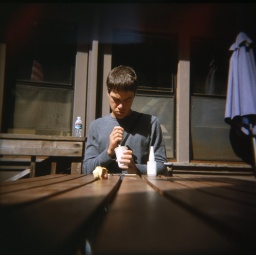
I believe he his poking a hole in a paper cup